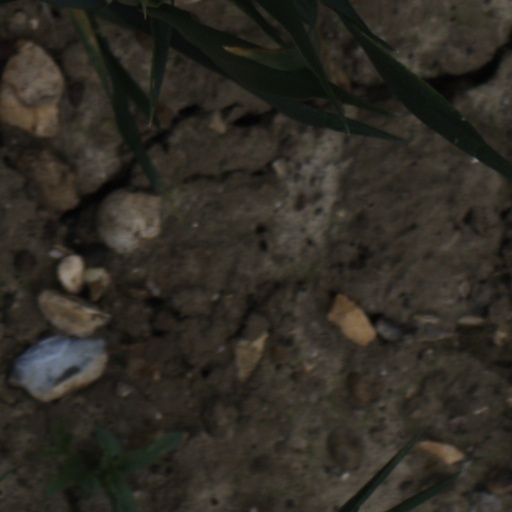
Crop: wheat